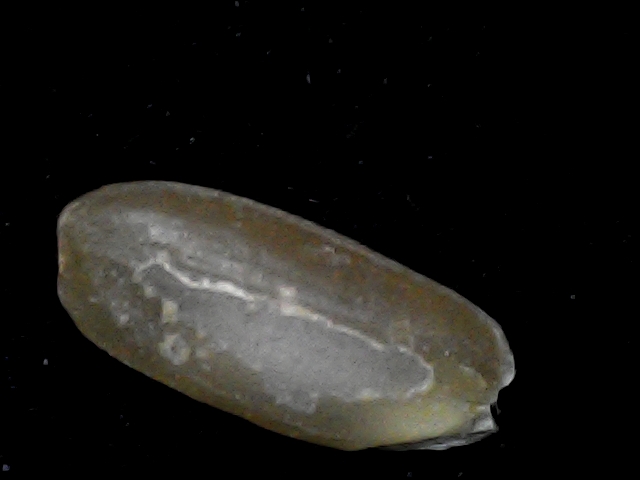
Rice variety: BD76